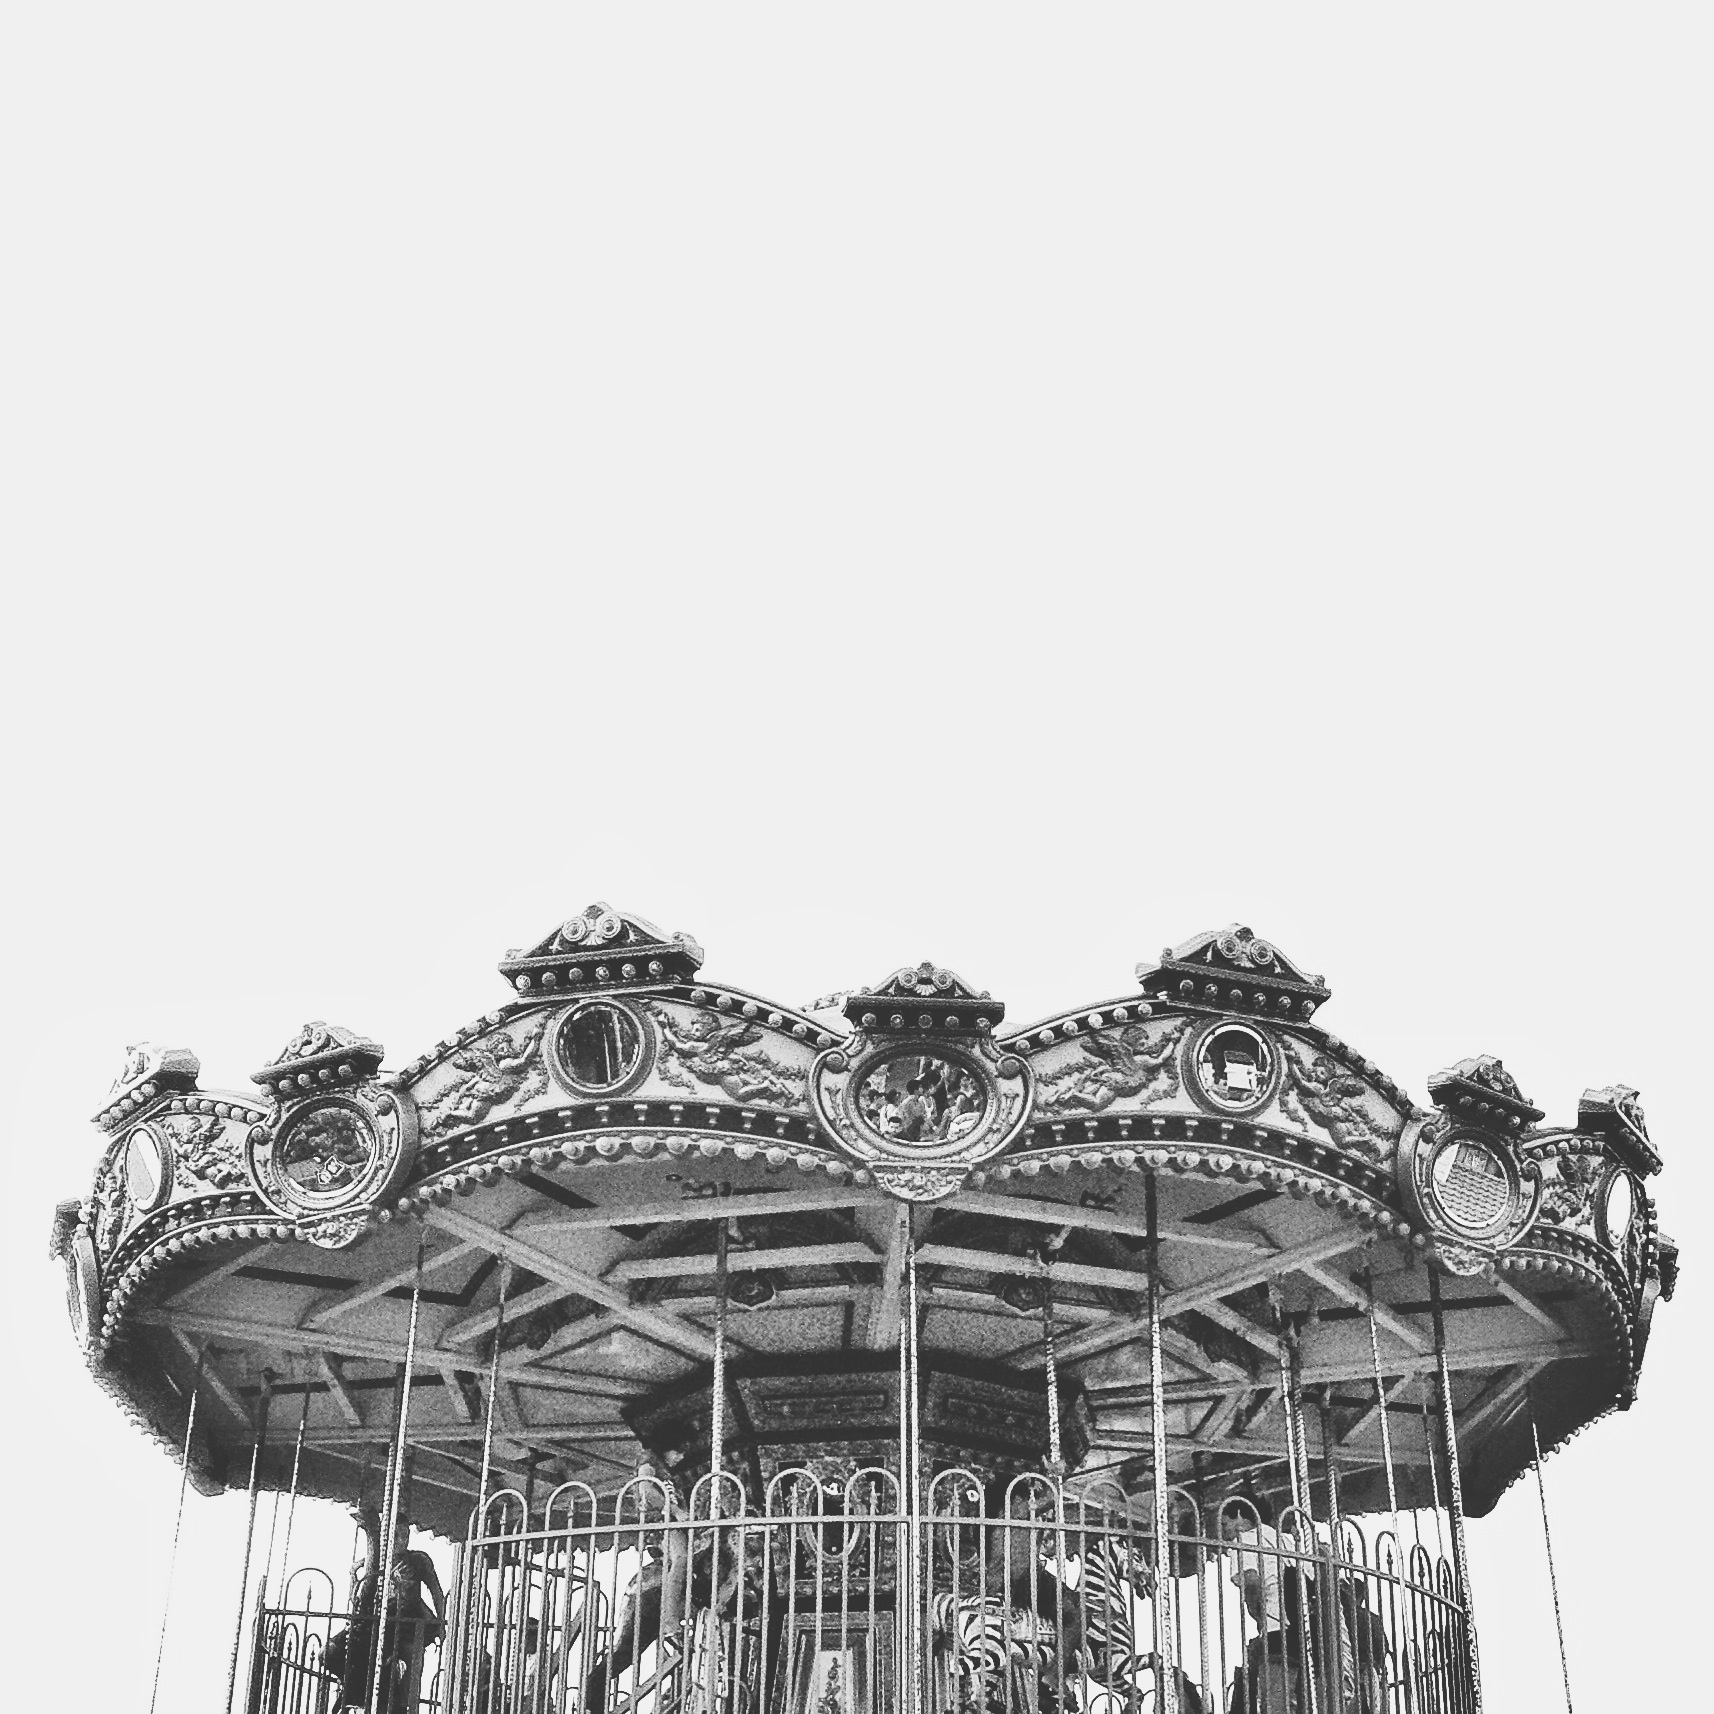
black and white, amusement park, park, monochrome, illustration, amusement ride, monochrome photography, nonbuilding structure